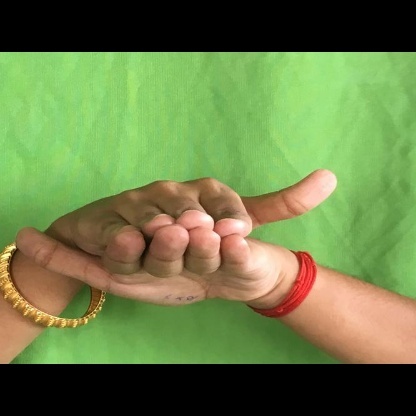
Mudra: Matsya